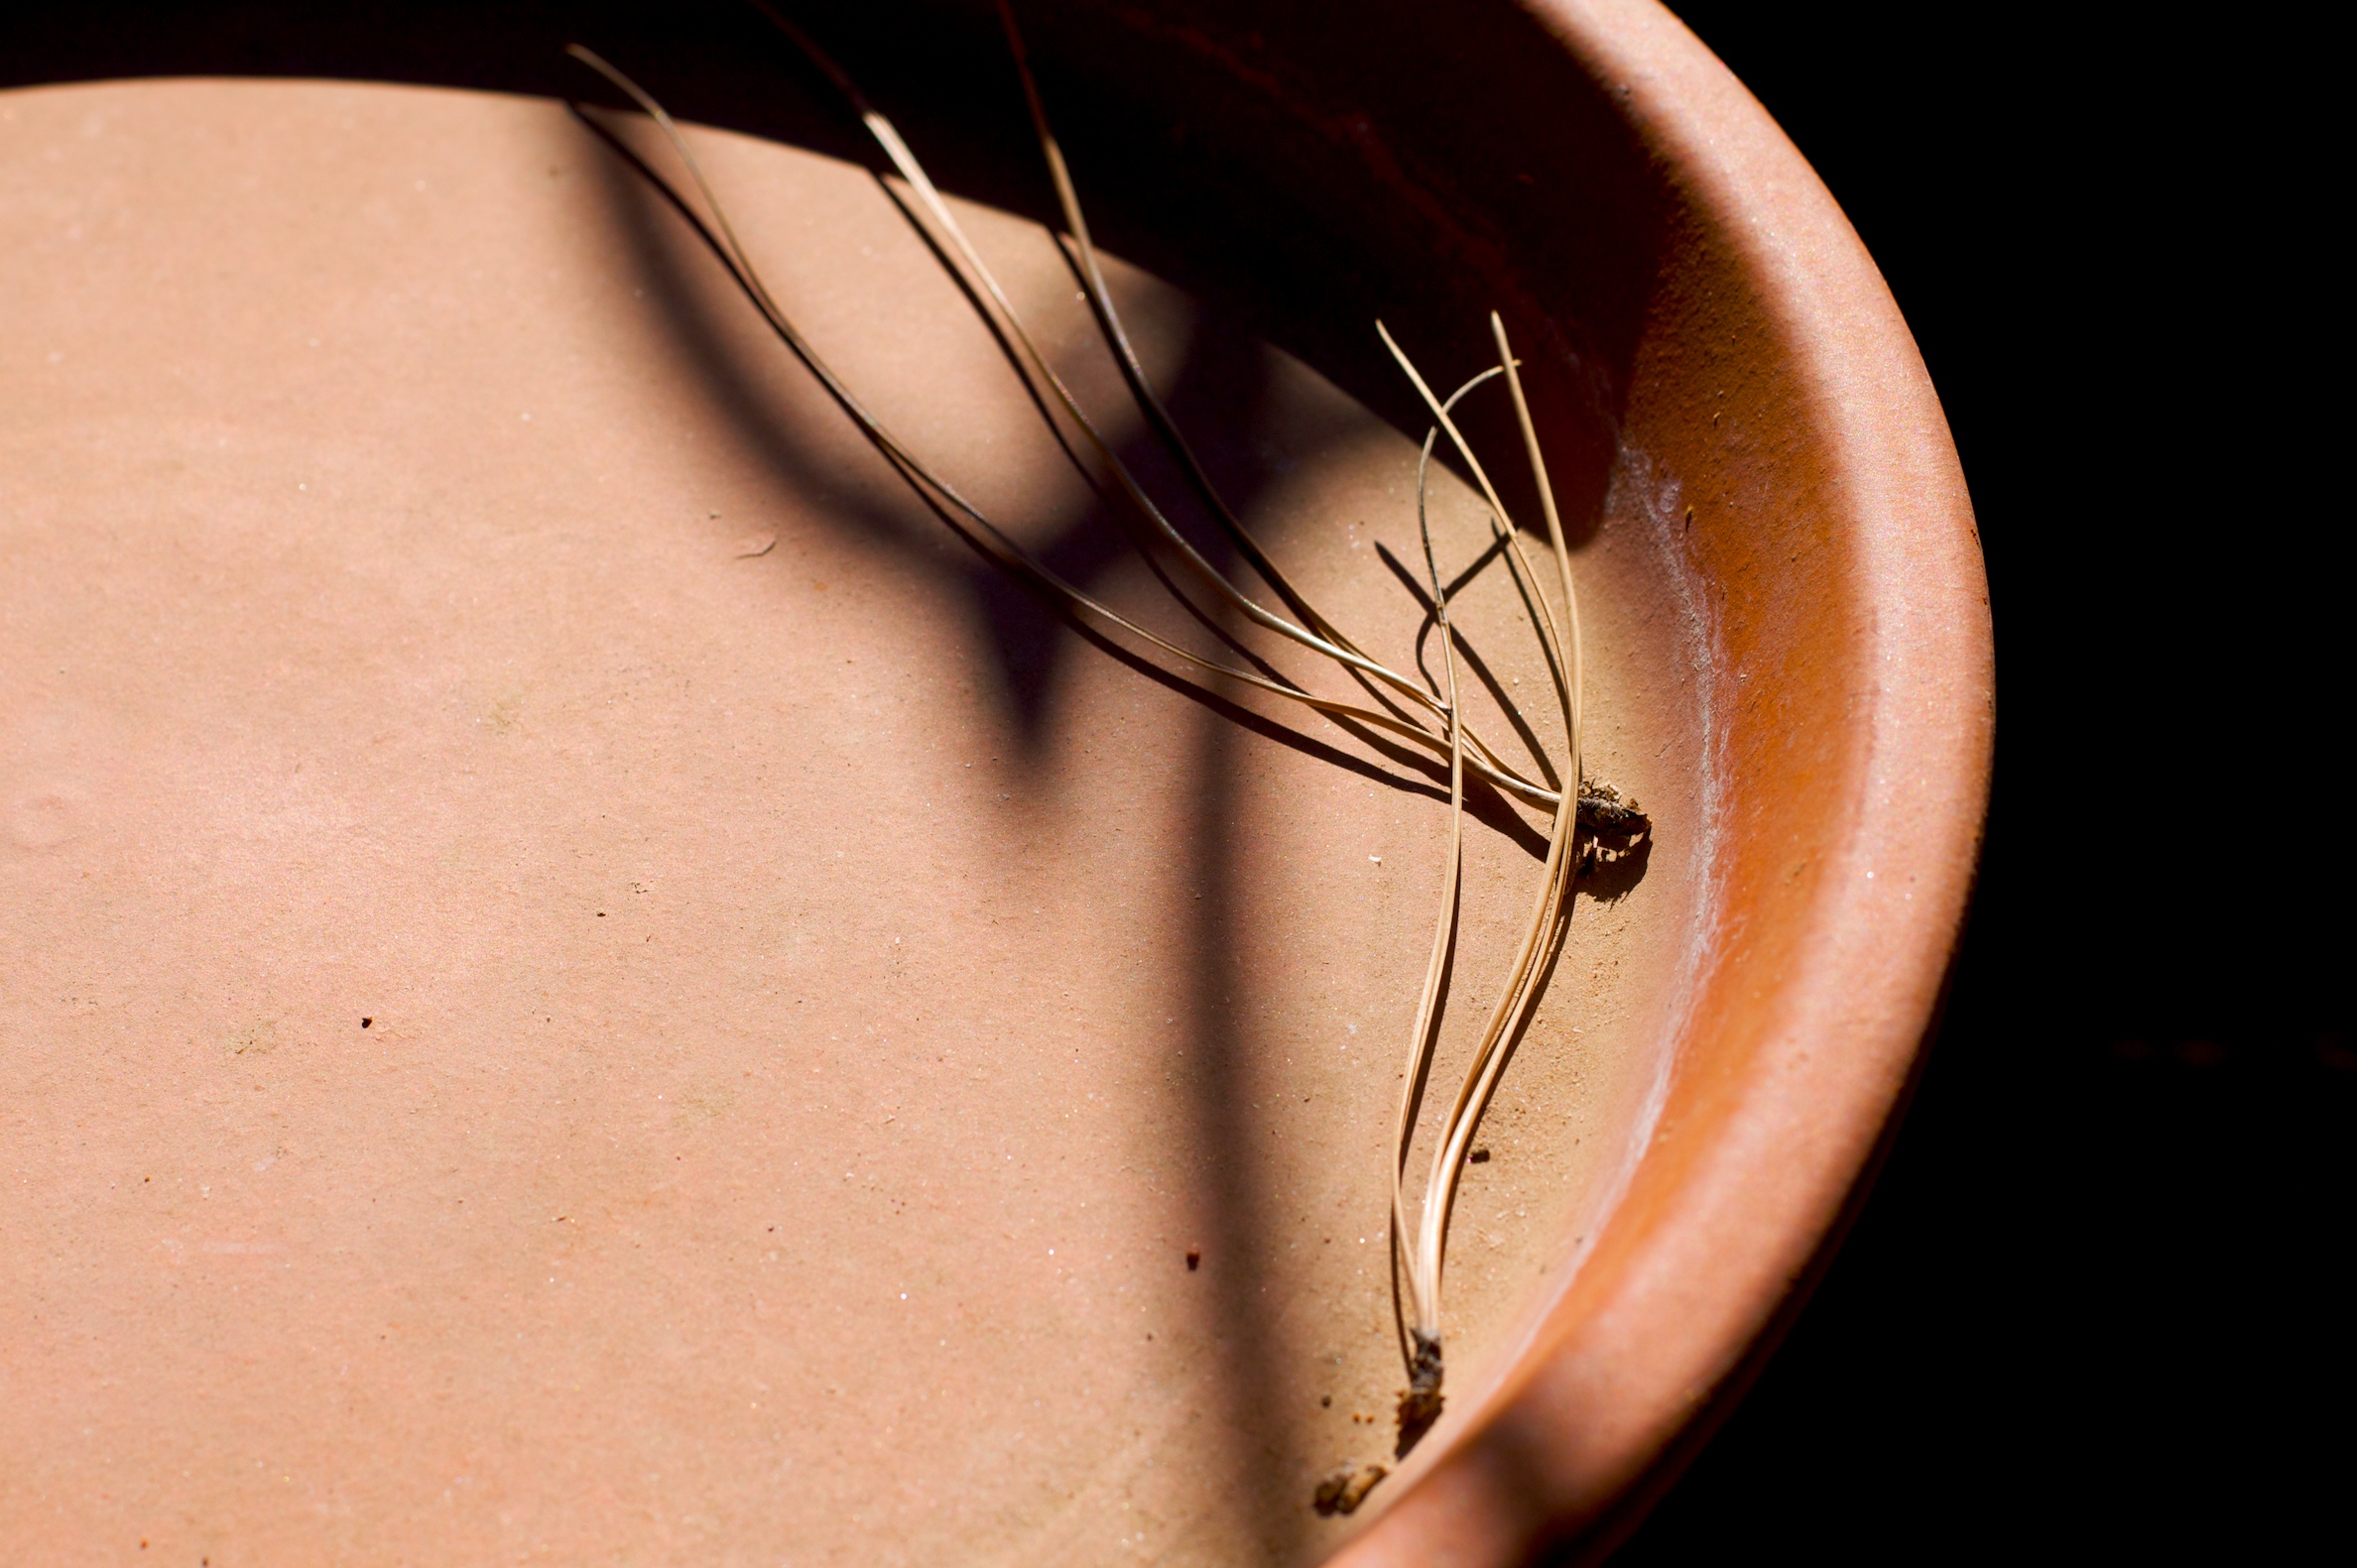
hand, photography, color, shadow, ear, arm, close up, human body, eye, head, skin, organ, macro photography, sense